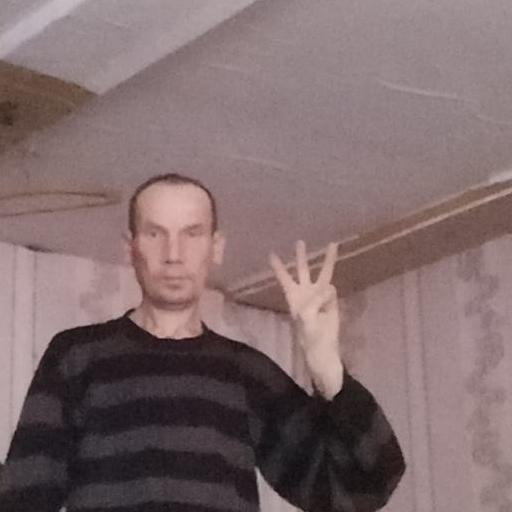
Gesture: three